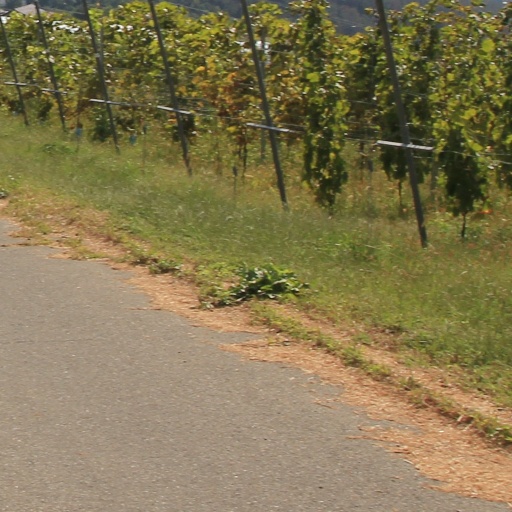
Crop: grape